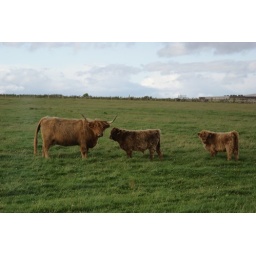
Highland cow and her babies. Cutest cows in existence!